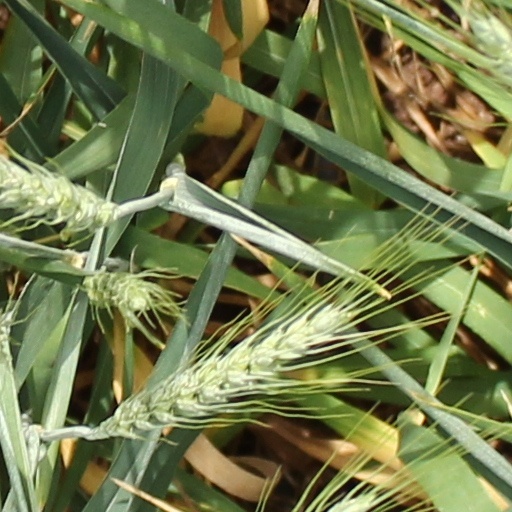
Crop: wheat